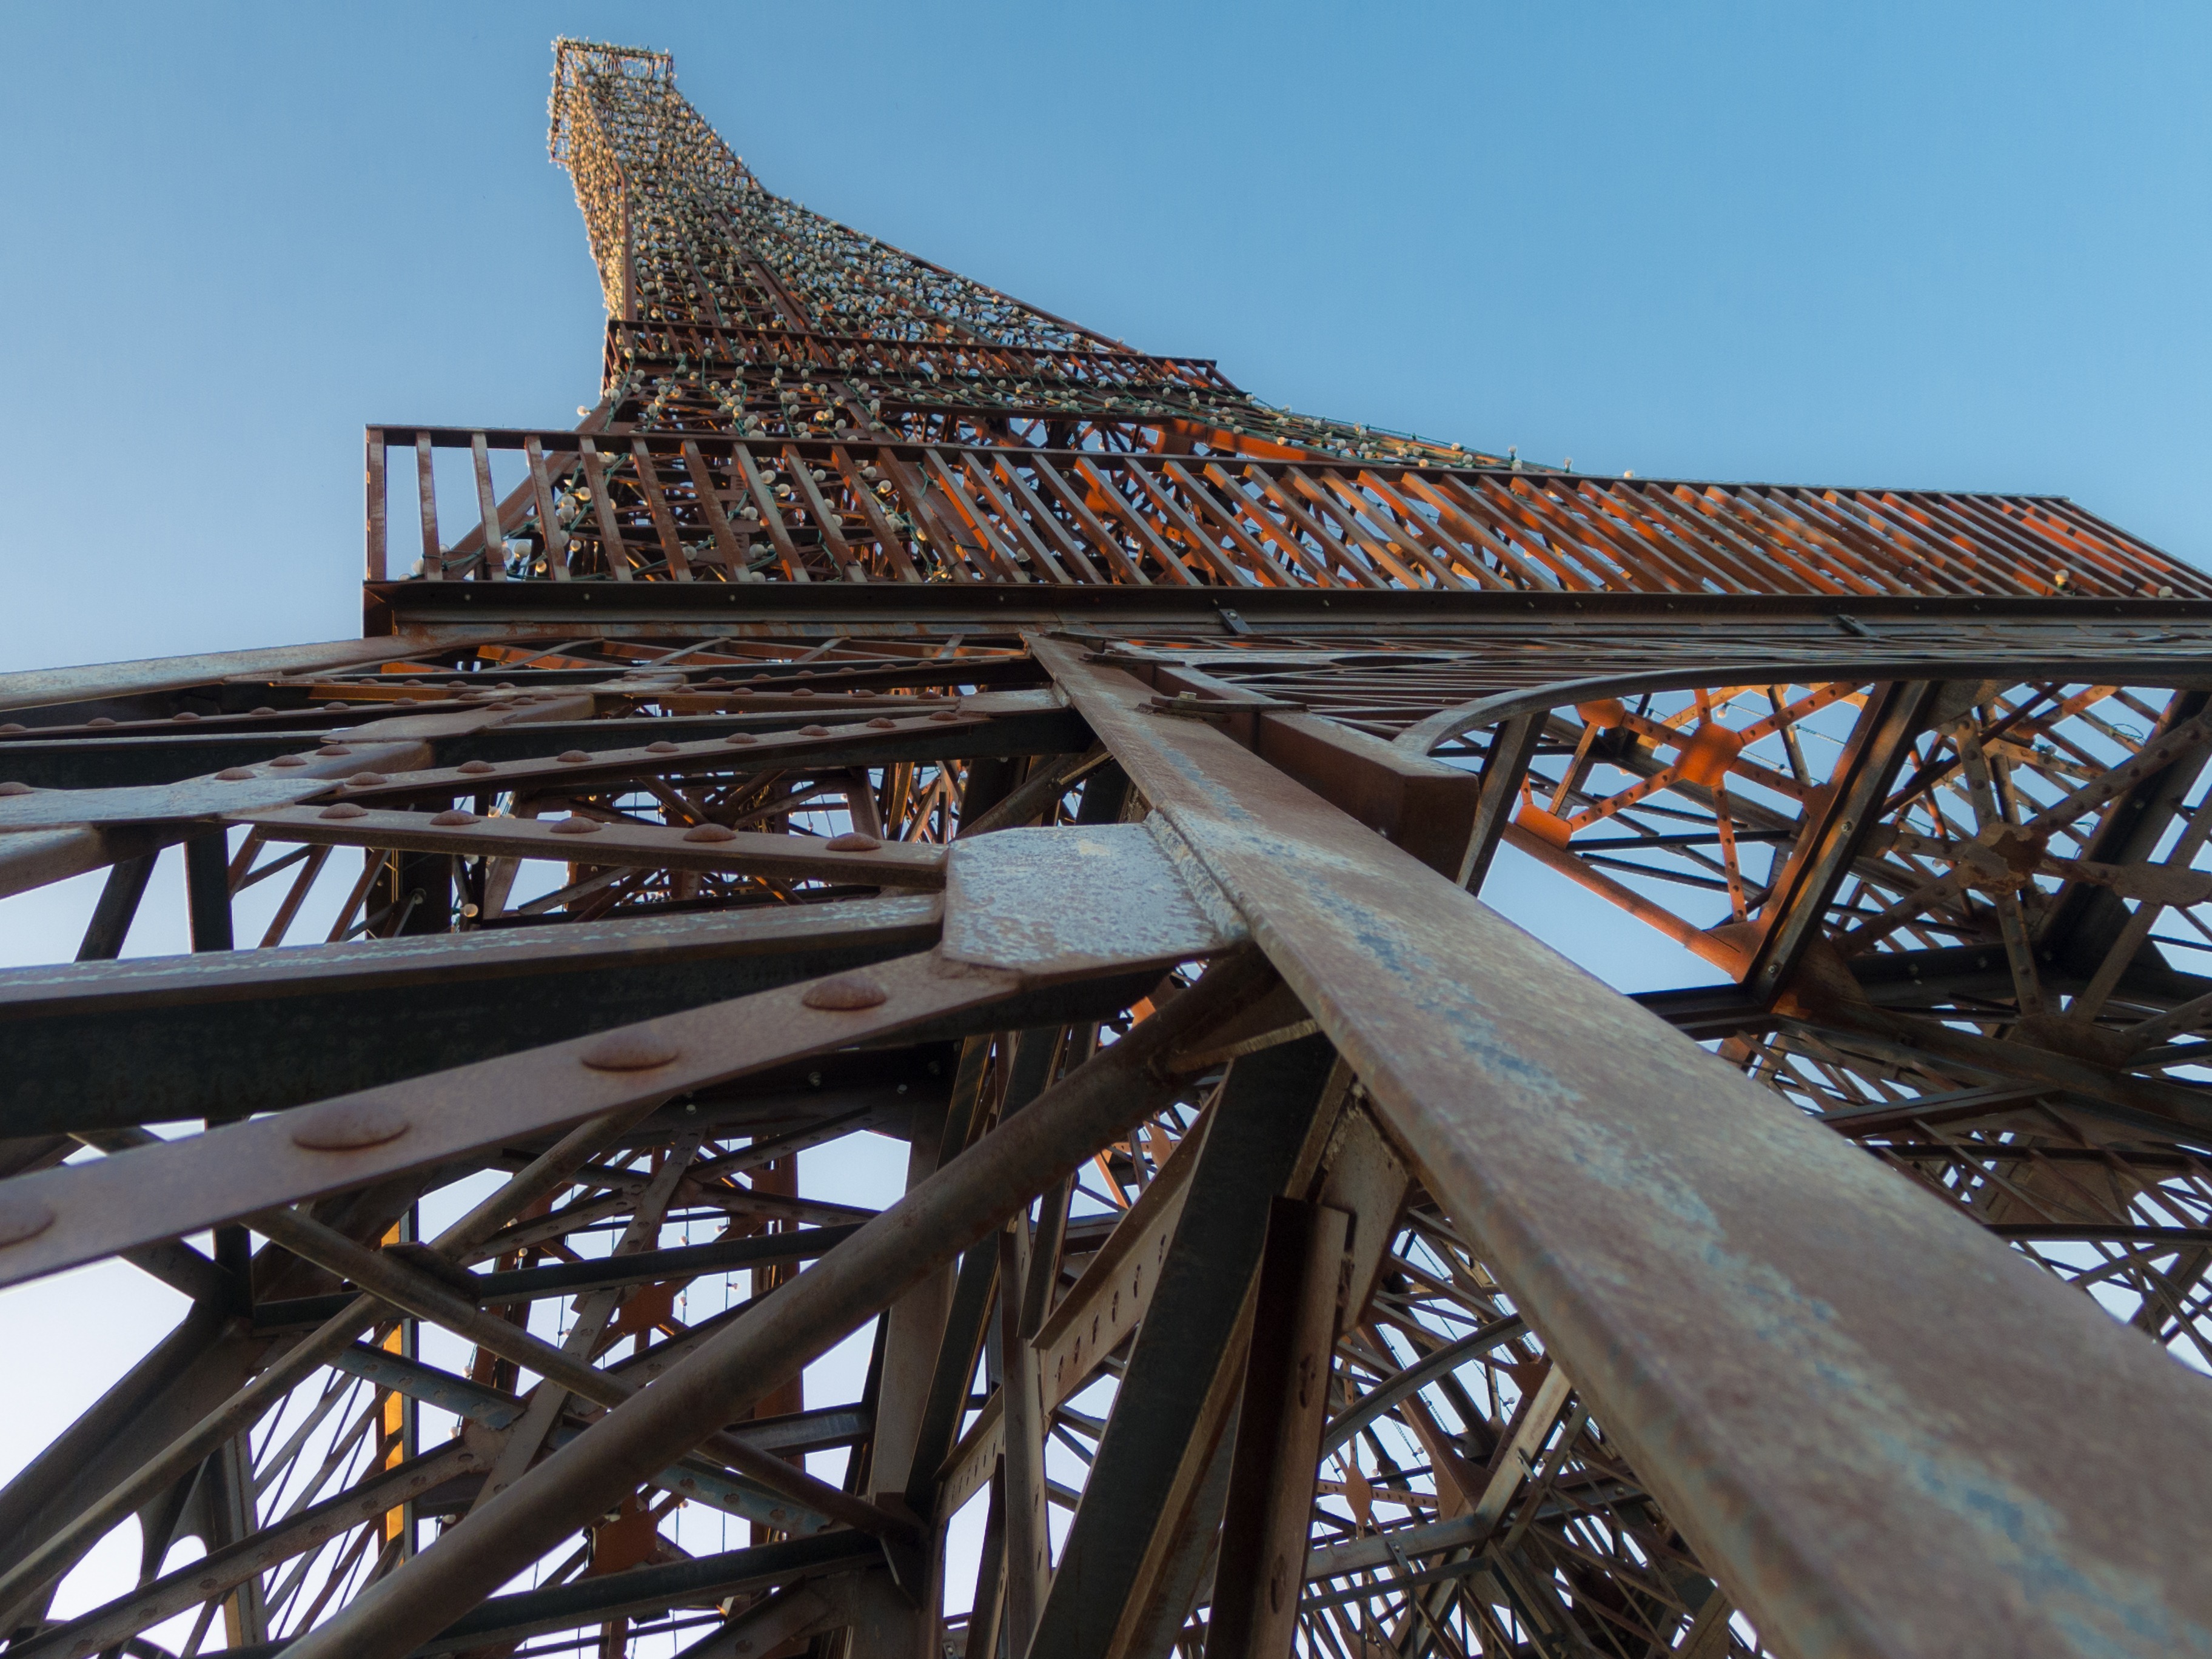
architecture, wood, bridge, roof, eiffel tower, construction, tower, symbol, metal, landmark, eiffel, engineering, iron, cast iron, iron bridge, truss bridge, outdoor structure